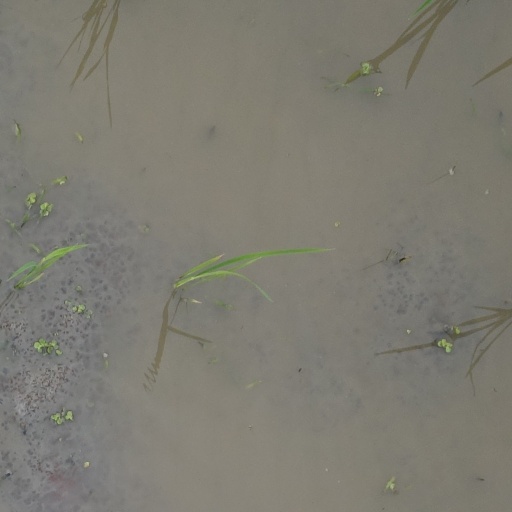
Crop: rice